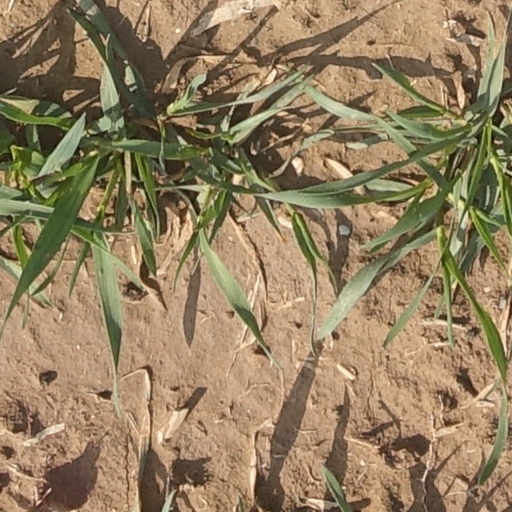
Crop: wheat